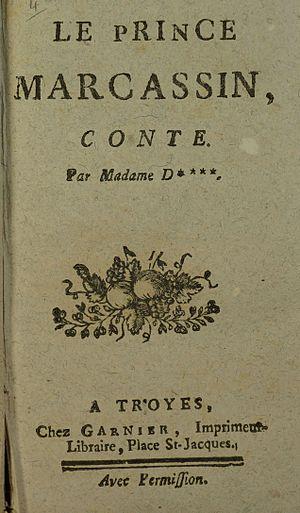
extrait du livre.
Le Roi Porc est un conte de fées figurant dans le premier volume – Deuxième Nuit, Première Fable – des Nuits facétieuses, publié en 1550 à Venise sous le nom de Giovanni Francesco Straparola. Il s'agit de l'un des premiers contes de fées littéraires publiés en Europe.